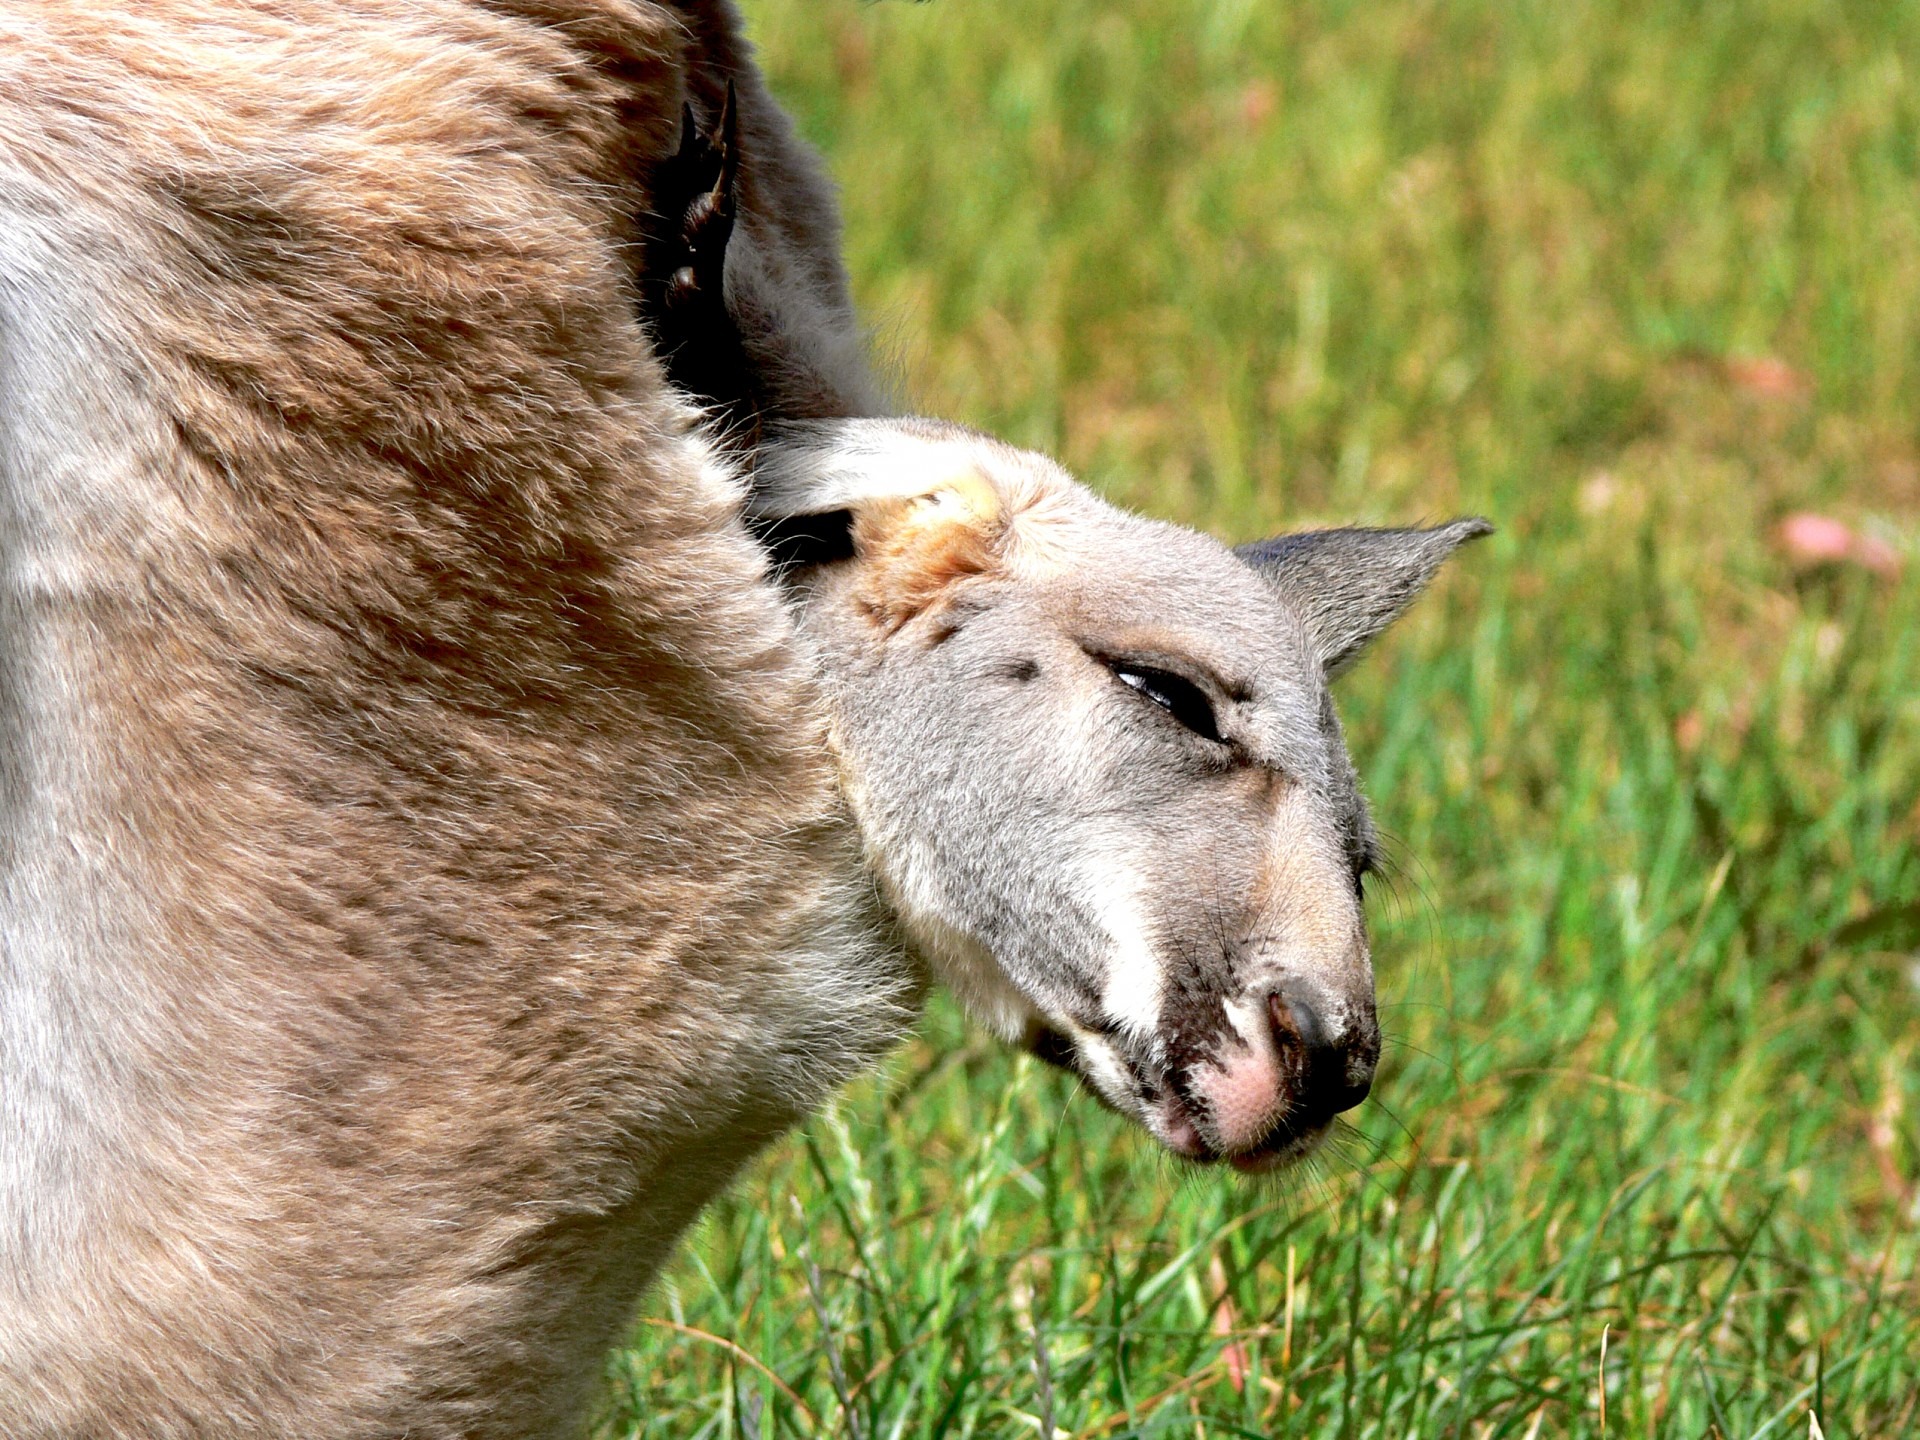
grass, cute, wildlife, mammal, cosy, fauna, kangaroo, sleepy, vertebrate, tired, joey, marsupial, foal, safe, comfortable, pouch, horse like mammal, wolfdog, baby kangaroo